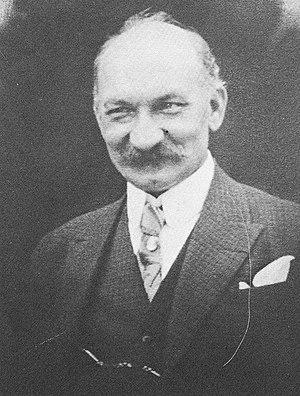
Le peintre luxembourgeois Jean Logeling (1868-1930)